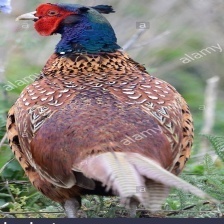
Species: RING-NECKED PHEASANT
Scientific name: PHASIANUS COLCHICUS